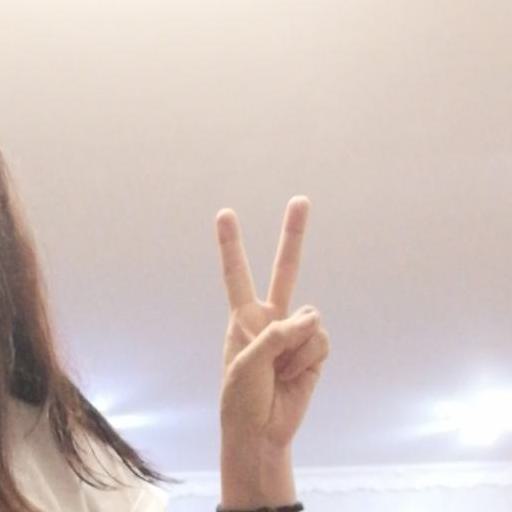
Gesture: peace